Exploration of the Pacific

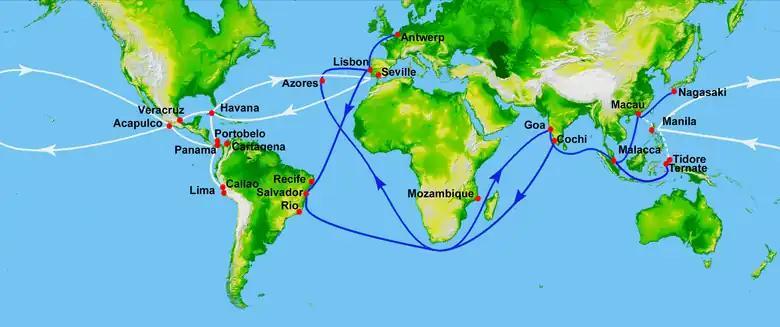
Portuguese trade routes (blue) and Spanish trade routes (white) in the 16th century.

In 1519, Ferdinand Magellan sailed down the east coast of South America, found and sailed through the strait that bears his name. On 28 November 1520, he entered the Pacific. Magellan then sailed north and caught the trade winds which carried him across the Pacific to the Philippines where he was killed. One surviving ship returned west across the Indian Ocean and the other went north in the hope of finding the westerlies and reaching Mexico. Unable to find the right winds, it was forced to return to the East Indies. In 1565 (44 years later), Andrés de Urdaneta found a wind system that would reliably blow a ship eastward back to the Americas. From then until 1815 the annual Manila Galleons crossed the Pacific from Mexico to the Philippines and back, exchanging Mexican silver for spices and porcelain. Until the time of Captain James Cook these were the only large ships to regularly cross the Pacific. The route was purely commercial and there was no exploration of the areas to the north and south. In 1668, the Spanish founded a colony on Guam as a resting place for west-bound galleons. For a long time this was the only non-coastal European settlement in the Pacific.